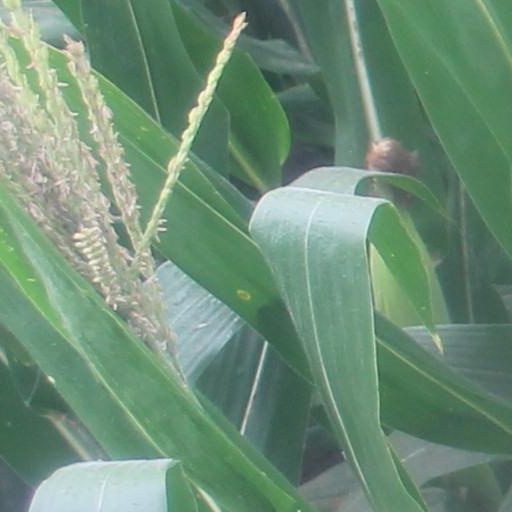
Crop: maize; corn